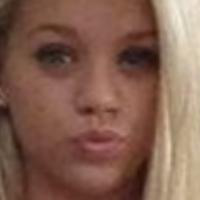
Age group: age 11-20